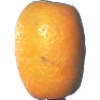
Label: kumquats